Nell Gwynn House

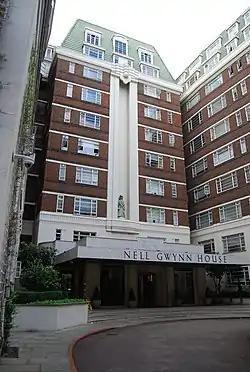

Nell Gwynn House is a ten-storey residential building in Sloane Avenue, Chelsea, London, designed in the Art Deco style by G. Kay Green. Completed in 1937, it stands next to the same architect's Sloane Avenue Mansions, built a few years earlier.